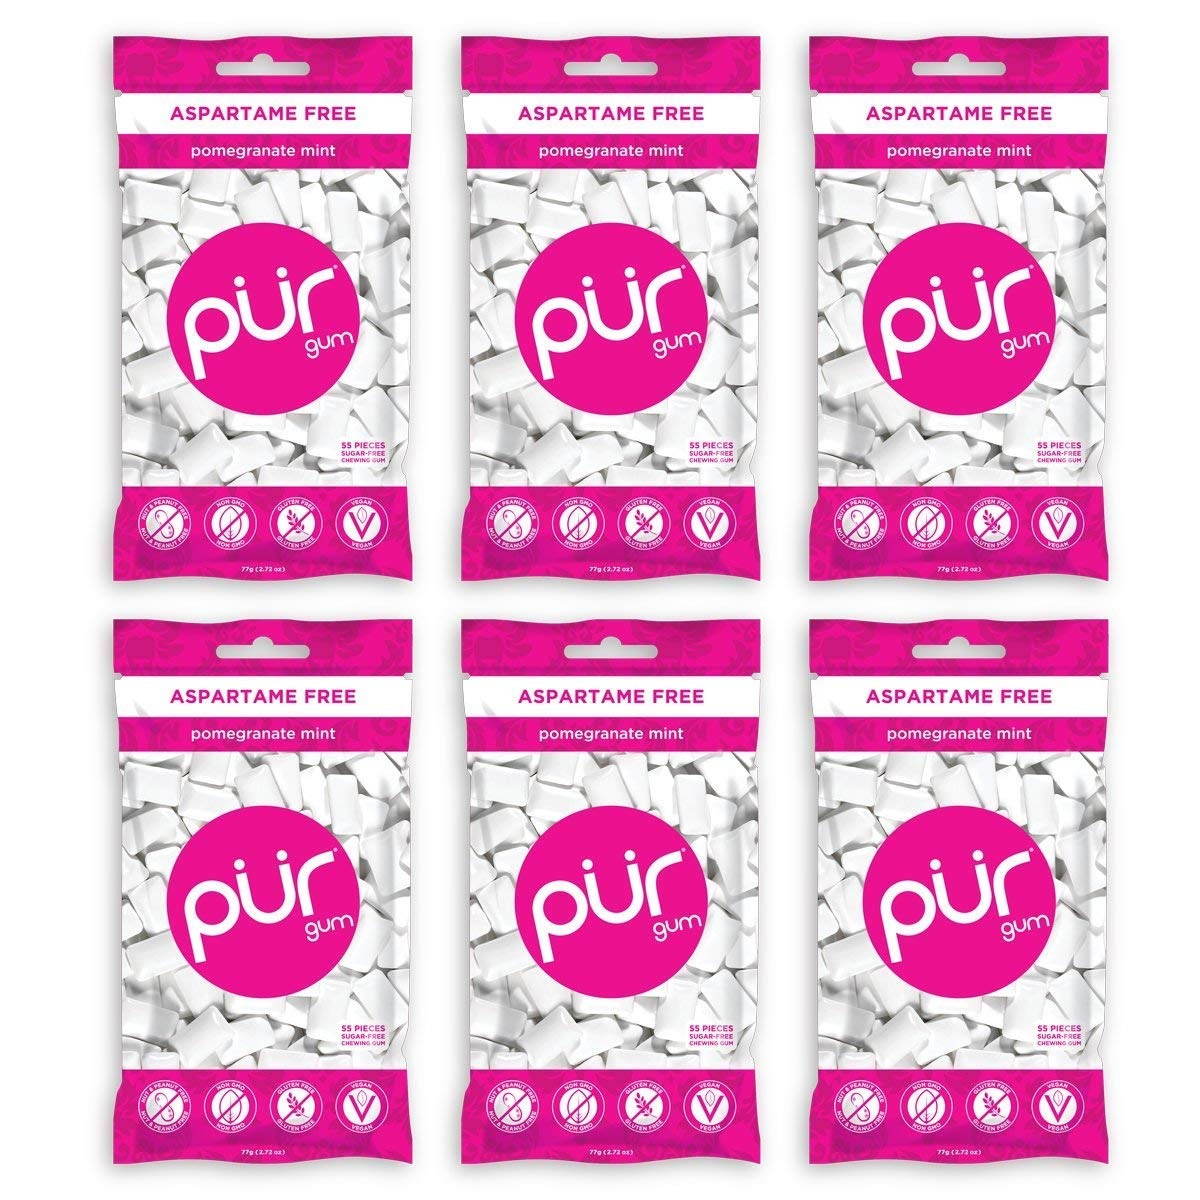
Item Name: PUR 100% Xylitol Chewing Gum, Sugarless Pomegranate Mint, Sugar Free + Aspartame Free + Gluten Free, Vegan & Keto Friendly - Low Carb, Simply Pure Natural Fruit Flavored Gum, 55 Pieces (Pack of 6)
Bullet Point 1: POMEGRANATE MINT: This sugar free gum has a unique & tropical tangy burst of pomegranate mint fruit flavor! A subtle sweet flavor that keeps your mouth feeling fruity fresh. Comes in a resealable bag.
Bullet Point 2: KICK ASPARTAME: PUR is dedicated to making simple substitutions to promote a healthy lifestyle.
Bullet Point 3: NATURALLY SWEET: Sweetened with 100% natural xylitol that is sourced from European birch and maple trees.
Bullet Point 4: PUR IS MADE FOR YOU: Make a healthier eating choice. Enjoy PUR's great tasting gum without any artificial sweeteners.
Bullet Point 5: PUR's PROMISE: We are Vegan, non GMO, Gluten Free, Soy Free, Nut and Peanut-Free, Keto-Friendly, Diabetic-Friendly, and Swiss made.
Value: 330.0
Unit: Count

Price: 33.93